Sucre (state)

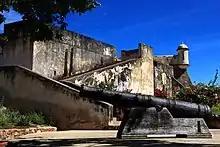
San Antonio de la Eminencia Castle, built between 1659 and 1686

This Venezuelan State has great historical importance, because it was the first Venezuelan land that was touched by the European navigator Christopher Columbus. The latter, impressed by the greenness of the flora, the coasts and the crystalline water of its beaches, called the place "Tierra de Gracia".